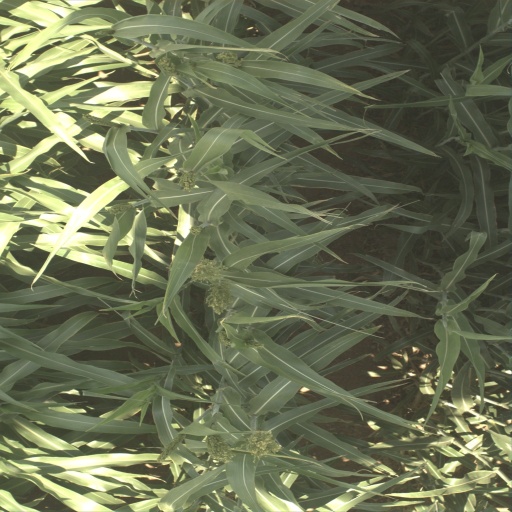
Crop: sorghum